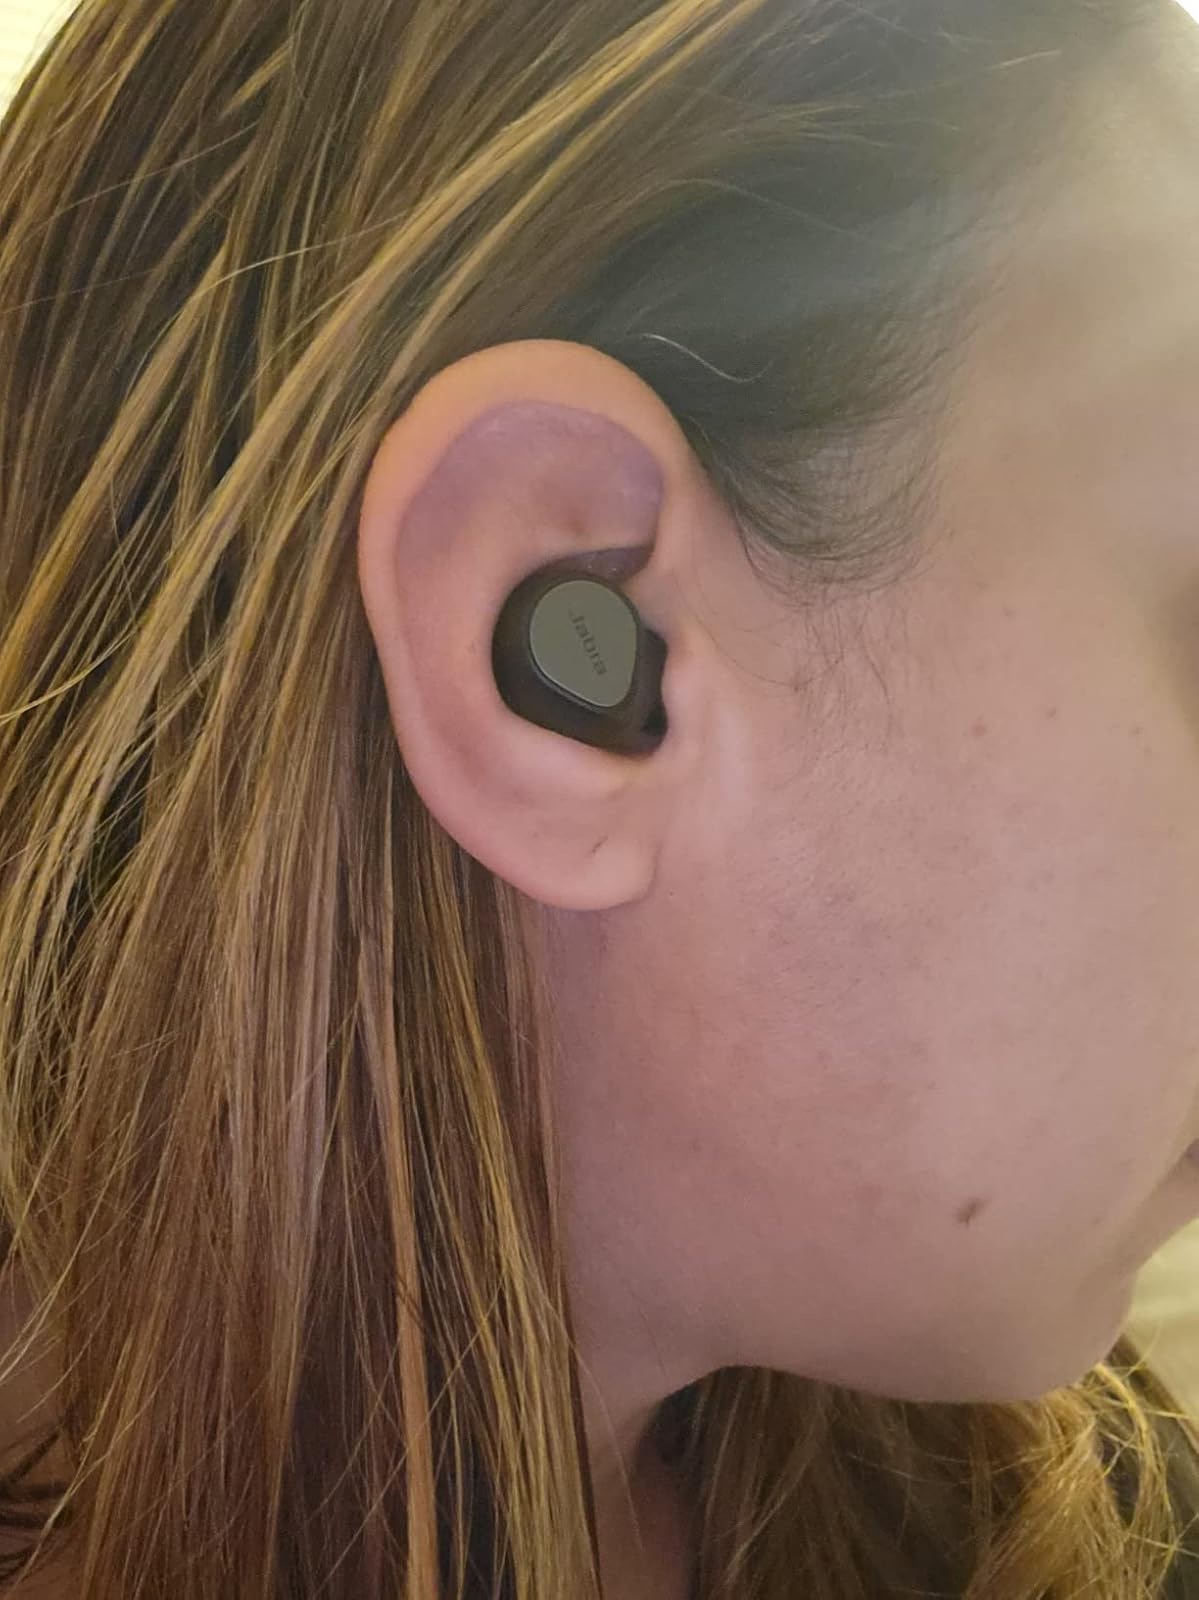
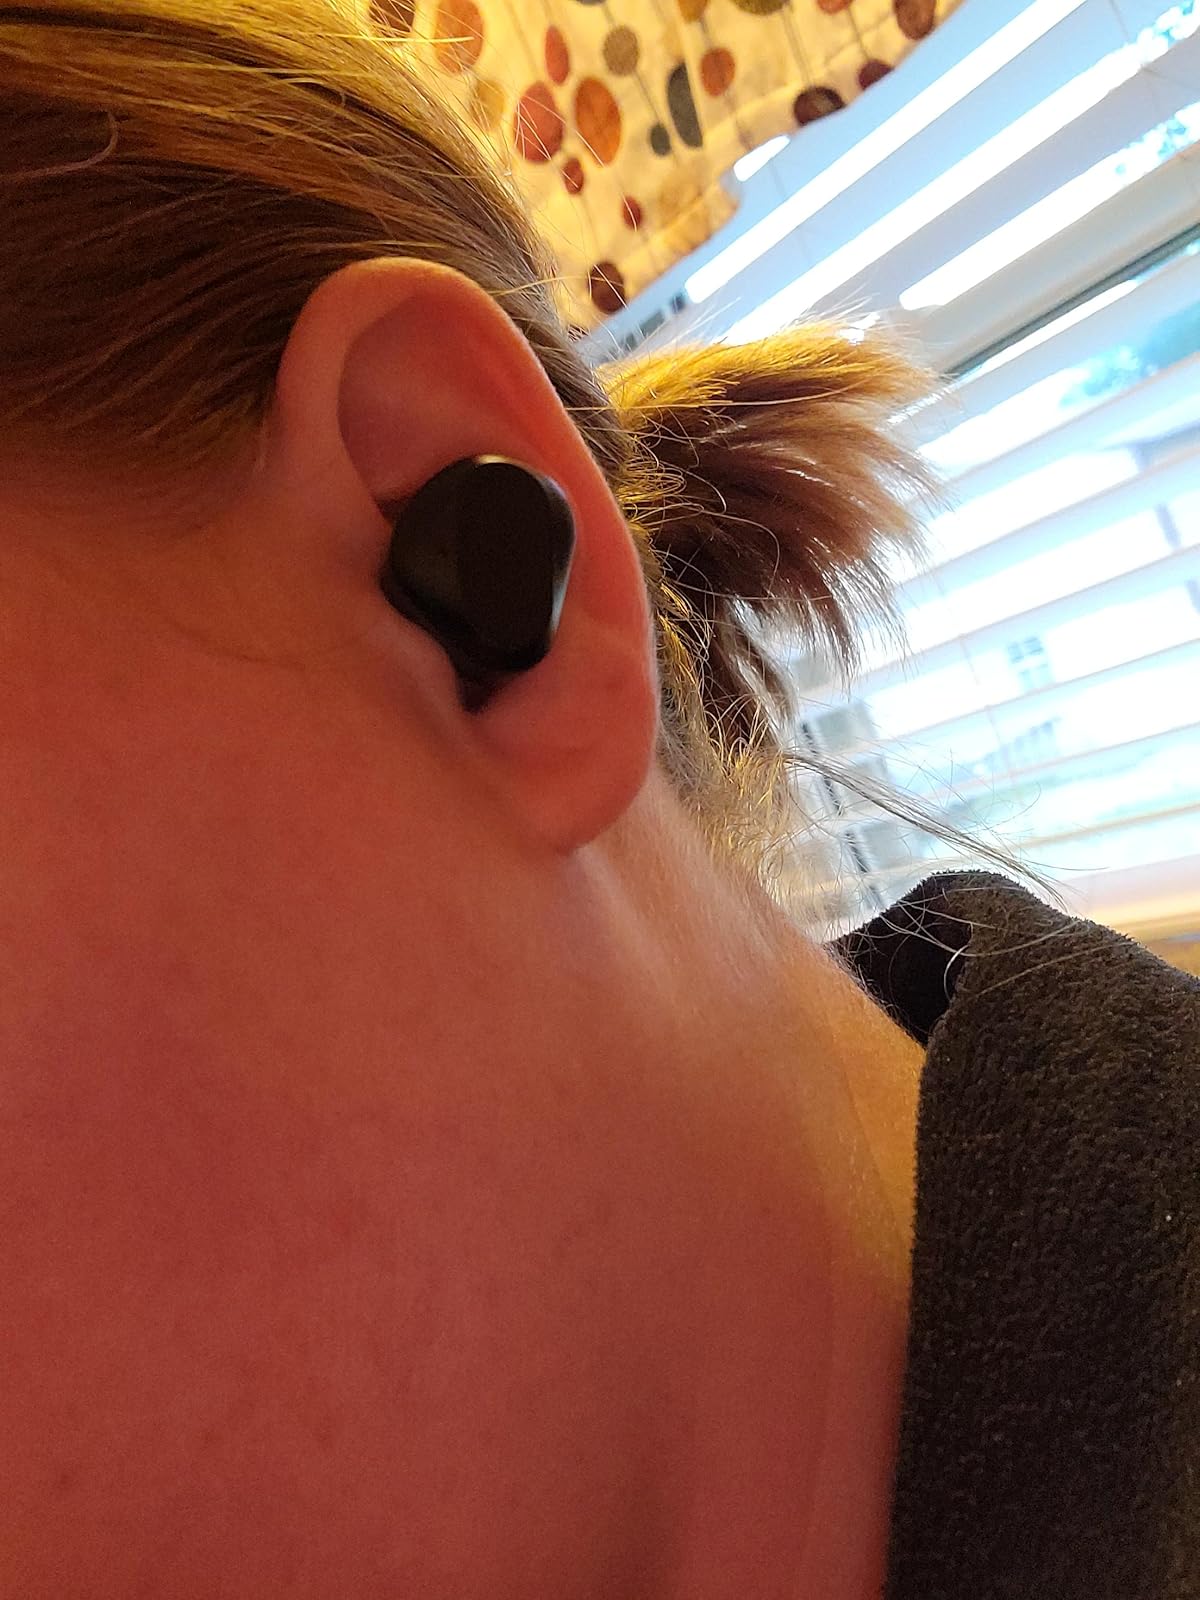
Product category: earbuds
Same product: no